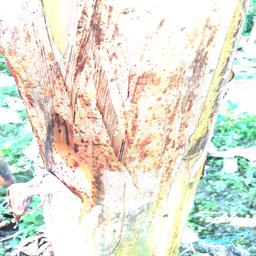
Label: PSEUDOSTEM WEEVIL